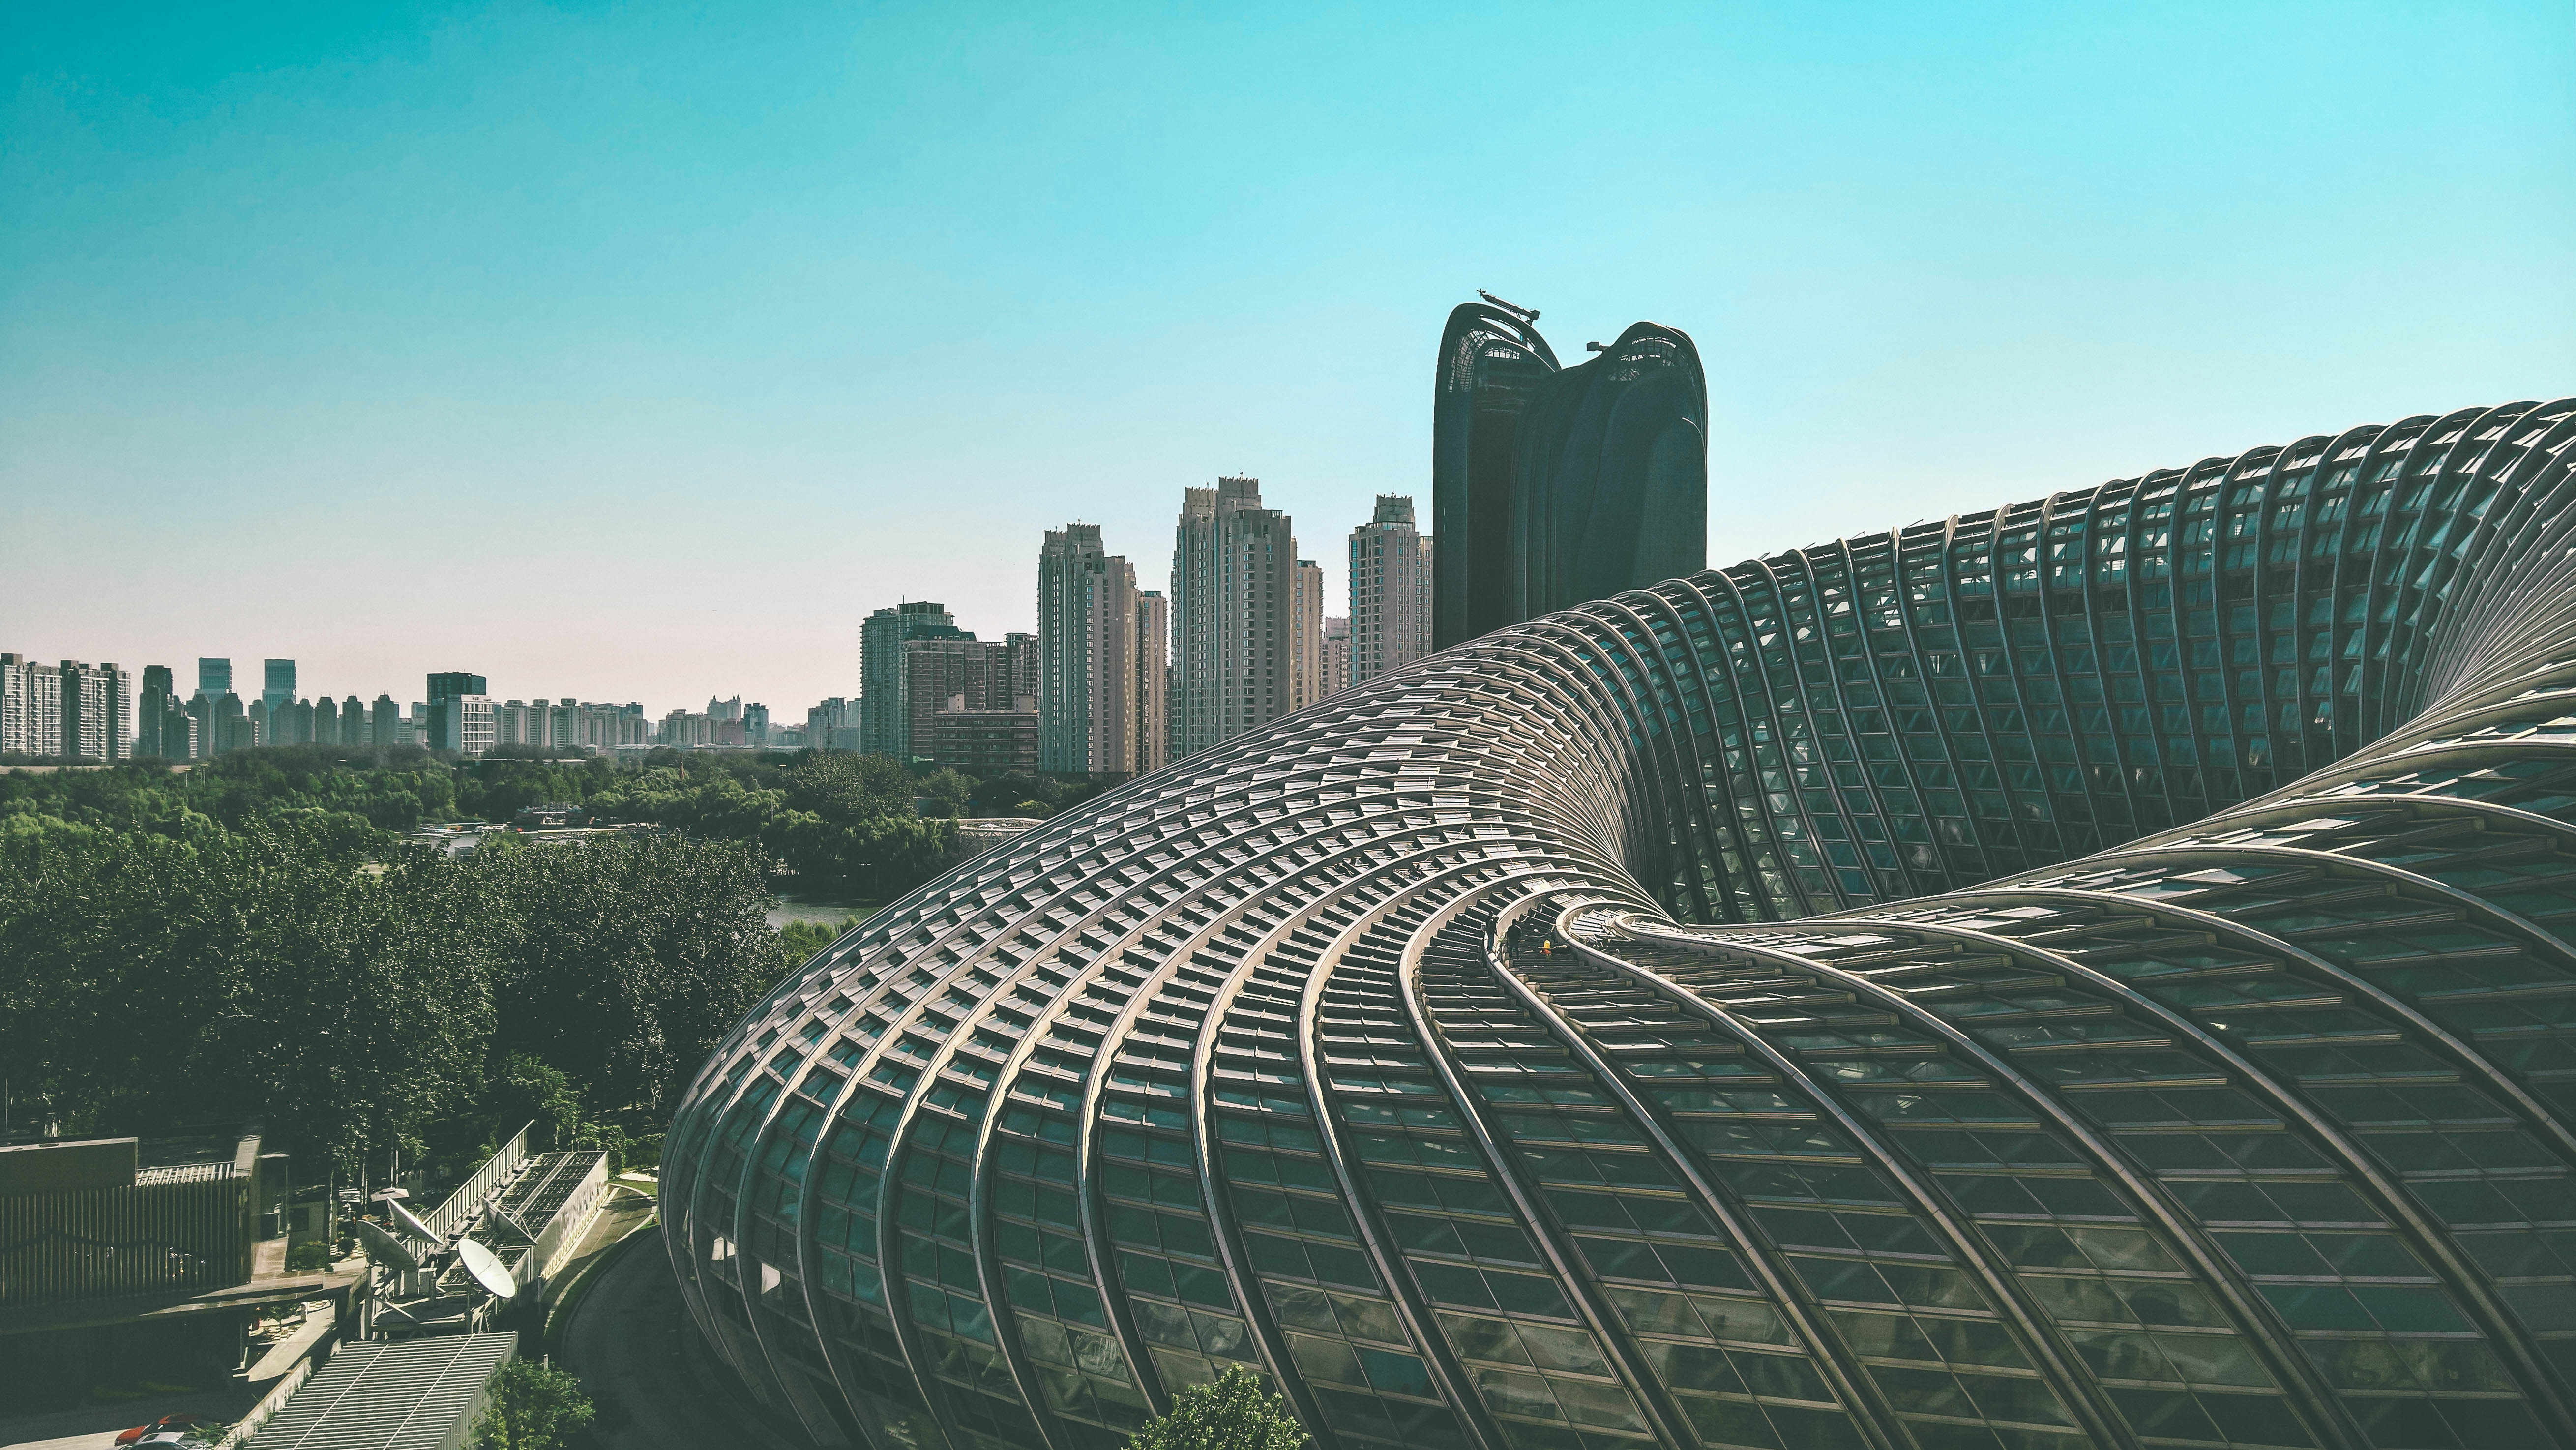
architecture, structure, skyline, street, city, skyscraper, urban, cityscape, downtown, tower, landmark, stadium, tower block, buildings, metropolis, urban area, human settlement, atmosphere of earth